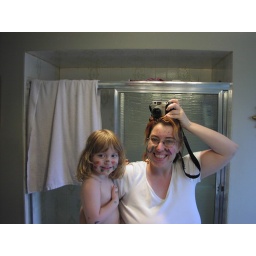
Zoe and I after our watercolour painting session. Taken in our bathroom mirror since we were the only ones home.